Aleksandr Moiseyev (admiral)

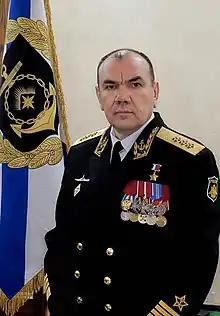
Official portrait, 2020

Aleksandr Alekseyevich Moiseyev (born 16 April 1962) is a Russian admiral who is currently the Commander-in-Chief of the Russian Navy since 2024.